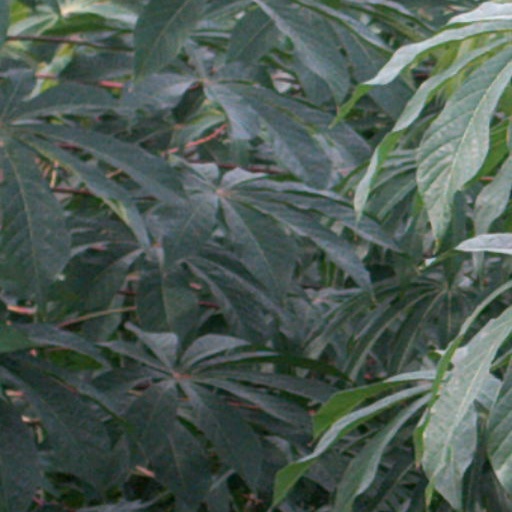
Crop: cassava